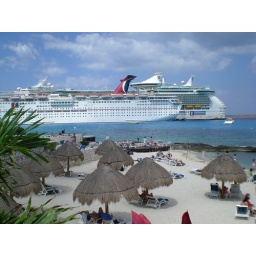
cruise ships and beach resort in Cozumel